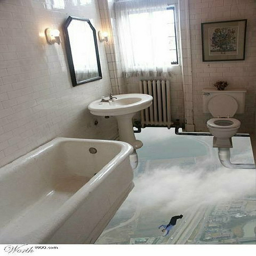
A bath tub sitting in a bathroom next to a sink.
A bathroom floor painted to look like there is no floor.
A photoshopped picture of a bathroom floating in a sky.
A photoshop of a man falling from a bathroom with no floor from a high altitude.
a bath room with a floor that looks see thru and very high in the sky